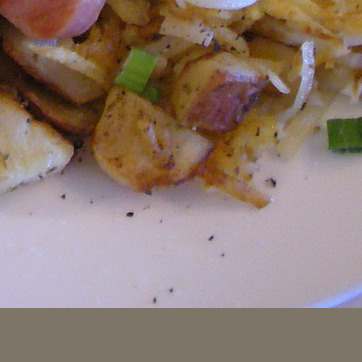
Material: ceramic